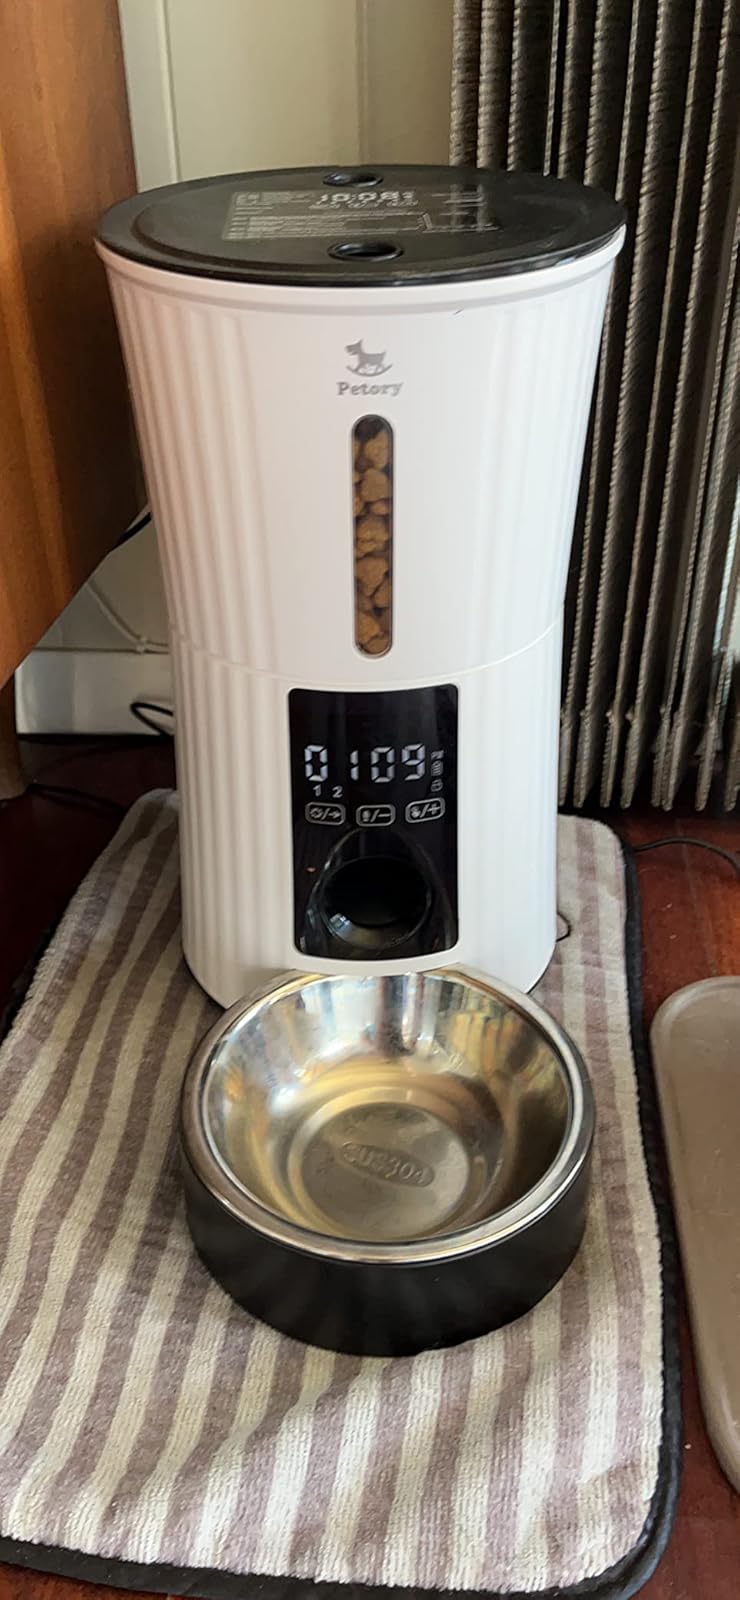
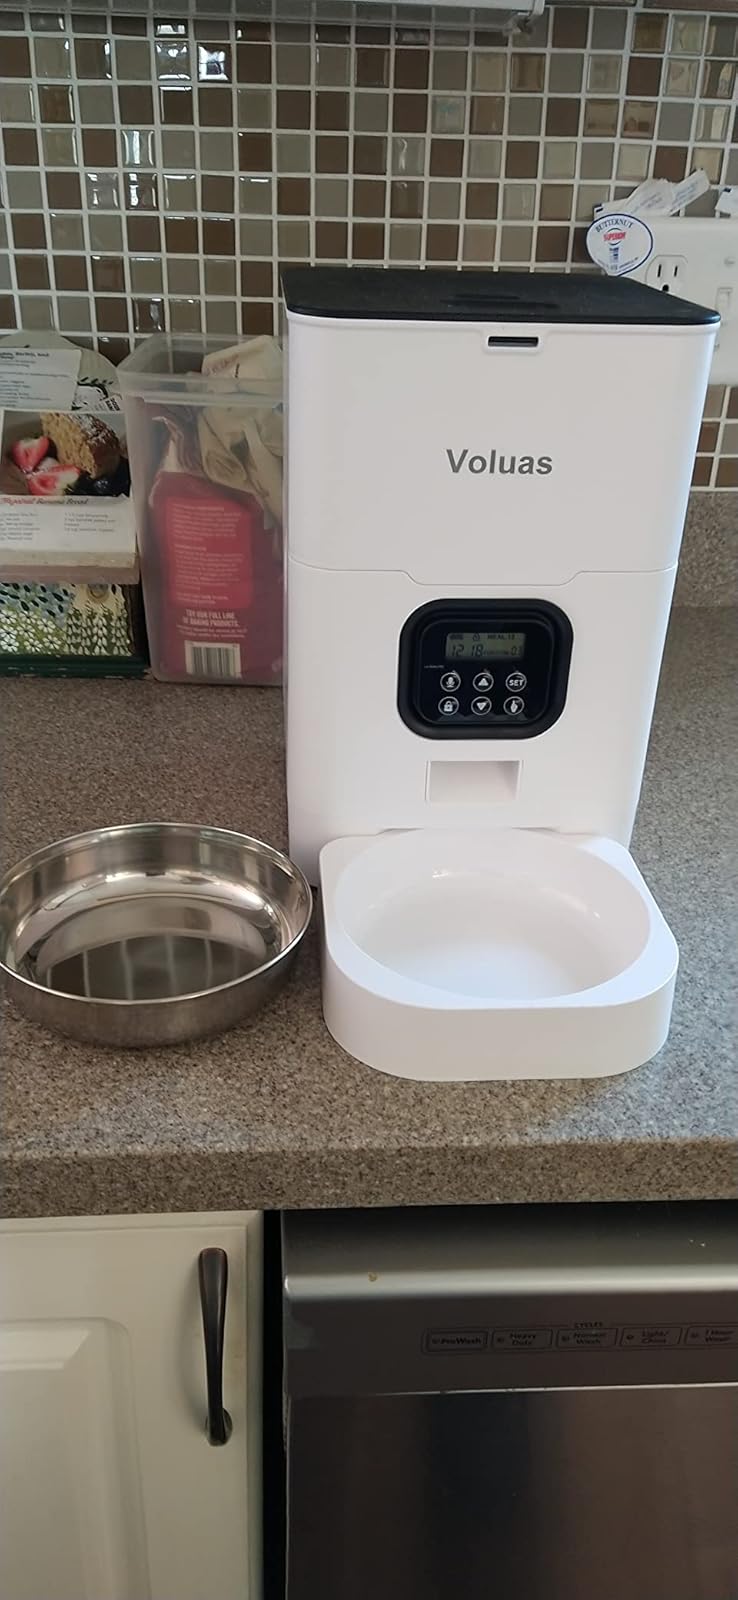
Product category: items_feeder
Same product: no